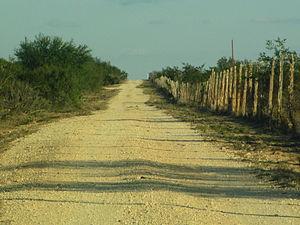
Le comté de Webb, en anglais : Webb County, est un comté situé au sud de l'État du Texas aux États-Unis et fondé le 28 janvier 1848. Son siège de comté est la ville de Laredo. Selon le recensement de 2010, sa population est de 250 304 habitants. Le comté a une superficie de 8 741 km², dont 8 706 km² en surfaces terrestres. Il est baptisé à la mémoire du juge James Webb.